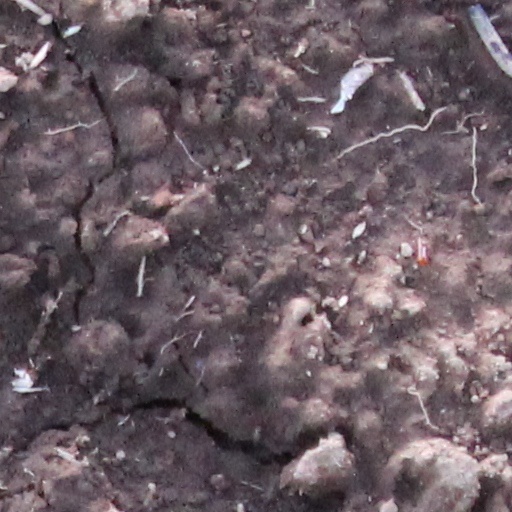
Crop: wheat